Iddaru Mitrulu (1961 film)

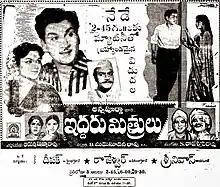
Theatrical release poster

Iddaru Mitrulu is a 1961 Indian Telugu-language action drama film directed by Adurthi Subba Rao and produced by D. Madhusudhana Rao under Annapurna Pictures. The film stars Akkineni Nageswara Rao, Rajasulochana and E. V. Saroja, with music composed by S. Rajeswara Rao. It is a remake of the 1957 Bengali film "Tasher Ghar". The film was also made in Tamil as "Ennai Pol Oruvan". Urvashi Sharada made her Telugu cinema debut in her first significant adult role through this film.